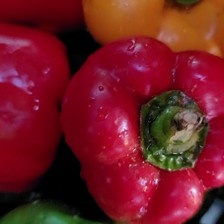
Label: capsicum